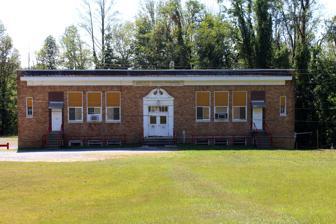
Building: Quiet Dell School
Country: United States of America
Year built: 1922
Historic school building in West Virginia, United States United States historic place Quiet Dell School U.S. National Register of Historic Places Show map of West Virginia Show map of the United States Location Off WV 20 on County Route 20/79, Quiet Dell , near Mount Clare, West Virginia Coordinates 39°13′26″N 80°18′0″W / 39.22389°N 80.30000°W / 39.22389; -80.30000 Area 0.8 acres (0.32 ha) Built 1922 NRHP reference No. 01000265 Added to NRHP March 12, 2001 Quiet Dell School , also known as West Virginia Mountain Products, Inc. Cooperative, is a historic school building located at Quiet Dell , near Mount Clare , Harrison County, West Virginia .  The original section was built in 1922, with an addition completed in 1953.  It is a wood frame, drop sided building with a hipped and gable roof.  It was used as a school until 1970, after which it was occupied by Board of Education offices, a local kindergarten, and special needs classes until 1990. It was later occupied by the West Virginia Mountain Products, Inc. Cooperative. It was listed on the National Register of Historic Places in 2001. References